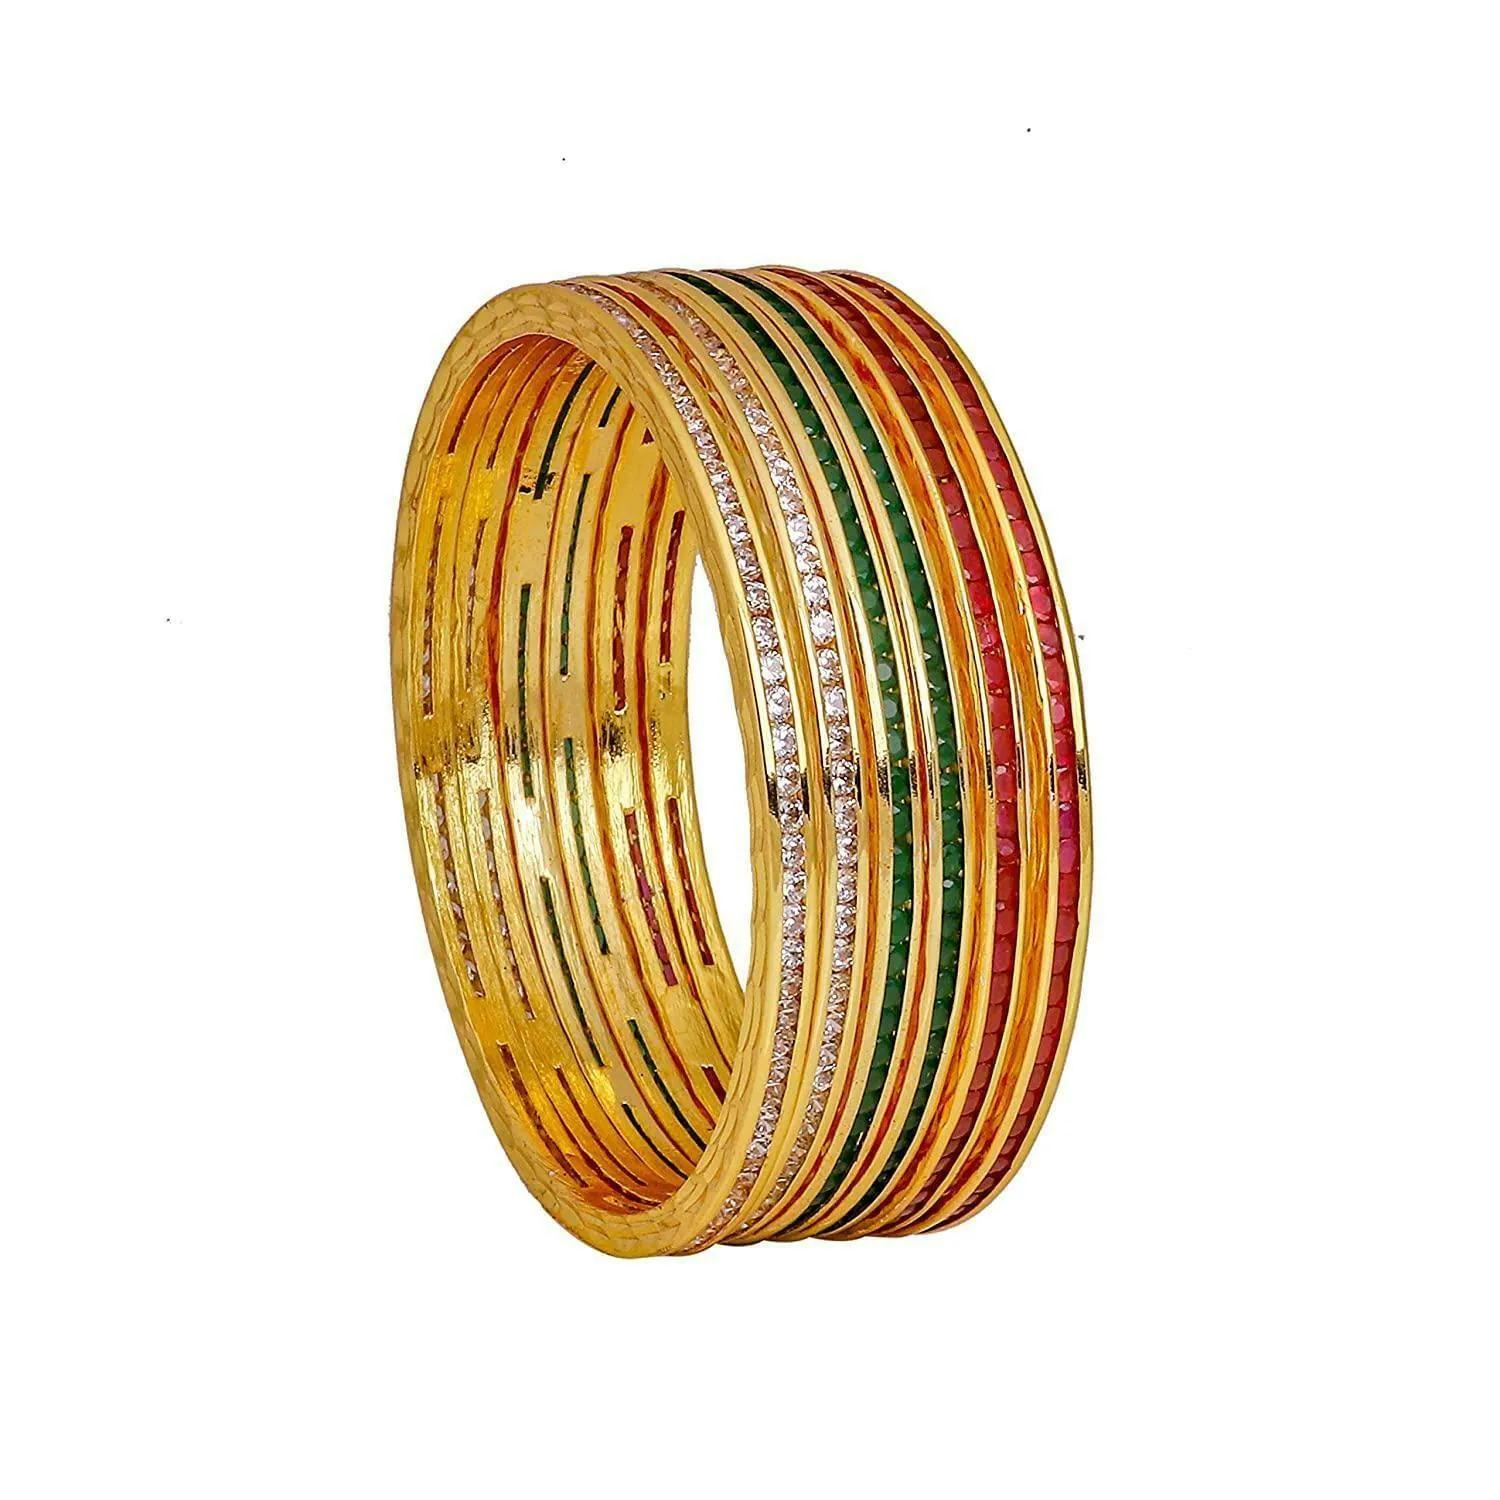
AyanAarsh Multicolor Metal AD Bangles for Women and Girls
Type: Bangles
Brand: AyanAarsh
Price: Rs. 829
 Bangles set from the house of AYAN ARSH Jewels has been exclusively designed for you. This Beautiful Diamond Bangles is studded with real look-alike American Diamonds . The CZ(Cubic Zirconia) stones used in crafting this elegant Bangles makes it look like real diamond Bangles , making it the perfect fit for any party or special occasion its graceful design complements with any ethnic or western outfit. This bangle is perfect for any gifting occasions also.
Features: Perfect for Gift purpose,Avoid contact with water and organic chemicals i.e. perfume sprays. Avoid using velvet boxes, and store them in air-tight boxes. After use, wipe the jewellery with a soft cotton cloth. First wear your makeup, perfume - then wear your jewellery. This will keep your jewellery shining for years,Skin Friendly,3 Pair of Bangle Set.
Included: Pack of 1 Bangles